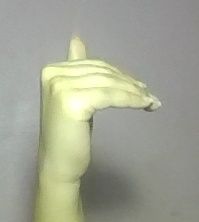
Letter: khaa